Kiril Akalski

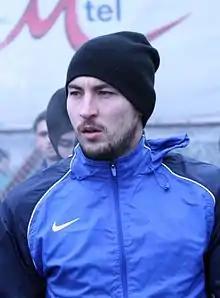

Kiril Akalski (born 17 October 1985) is a Bulgarian footballer who plays as a goalkeeper for Oborishte Panagyurishte.